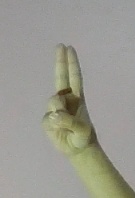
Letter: taa